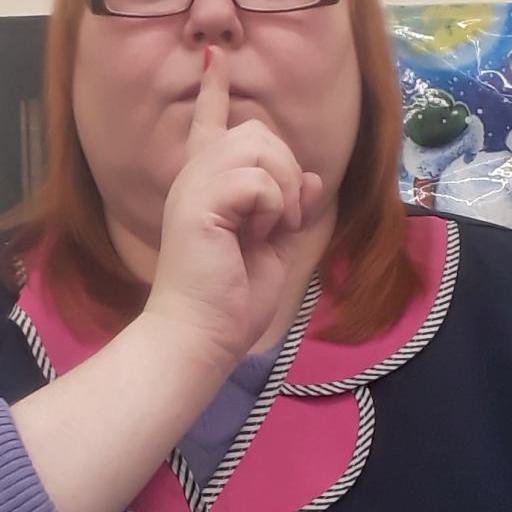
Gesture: mute